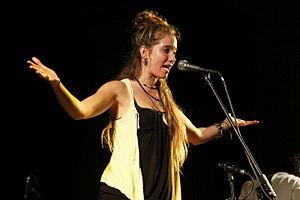
Alidé Sans - Chanteuse occitane du Val d'Aran
Alidé Sans, née le 9 mars 1993 au Val d'Aran, est une auteur-compositrice-interprète de langue gasconne aranais.